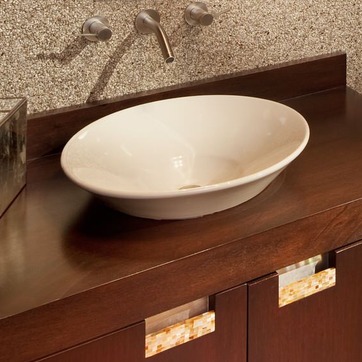
Material: ceramic